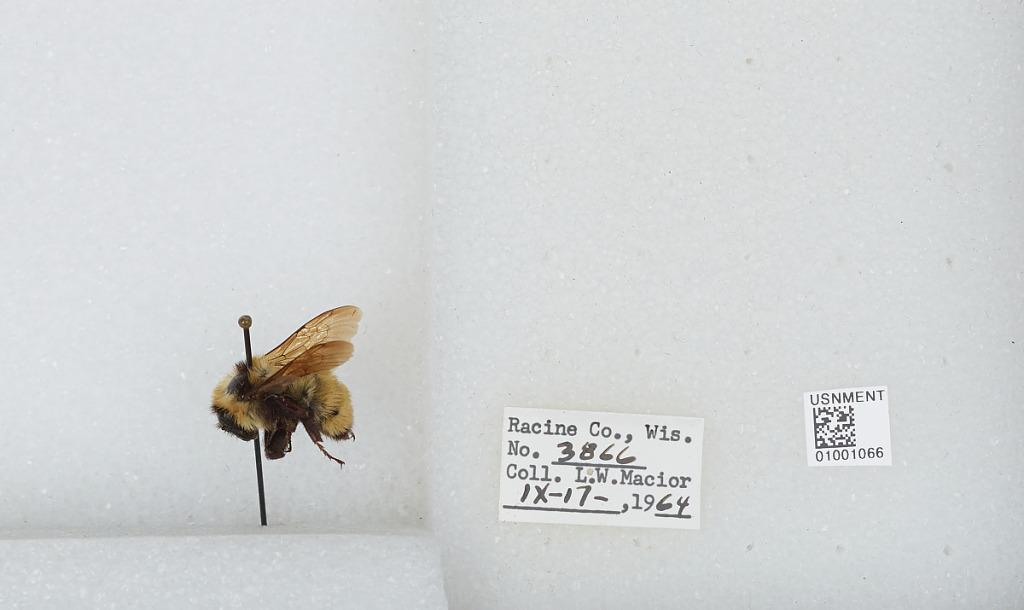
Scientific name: Bombus (Fervidobombus) fervidus fervidus (Fabricius)
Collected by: L. Macior
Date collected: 1964-9-17
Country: United States
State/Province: Wisconsin
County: Racine
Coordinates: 42.78, -87.76